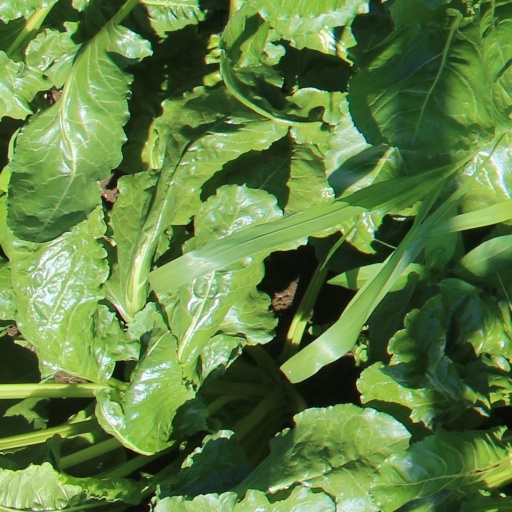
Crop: sugar beet